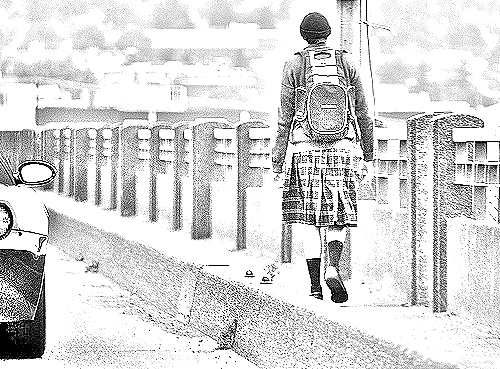
Portrait style: Sketch Portrait